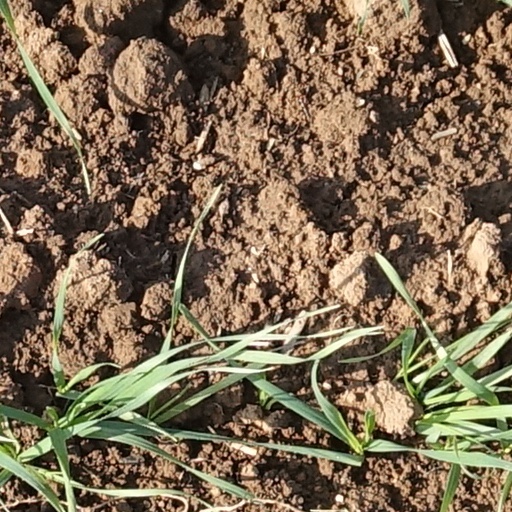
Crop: wheat